Skradin

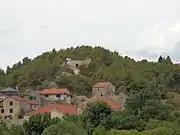

In the late 13th and early 14th centuries, Skradin flourished as the capital of the Šubić bans, Paul I and Mladen II. The Šubić's built the Turina fortress on the hill overlooking the Skradin harbor. They elevated the settlement below the fortress to a free city, at which point it also became a commune, and was granted its own statute and administration. They further enriched the city by constructing several richly-endowed monasteries which housed the Dominicans, Franciscans and other Christian orders.